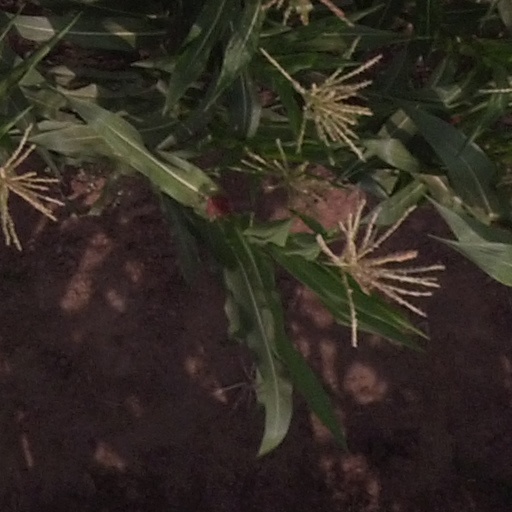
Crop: maize; corn